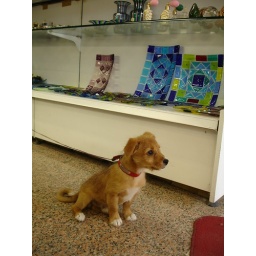
A puppy in a glass shop!